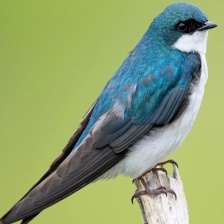
Species: TREE SWALLOW
Scientific name: TACHYCINETA BICOLOR